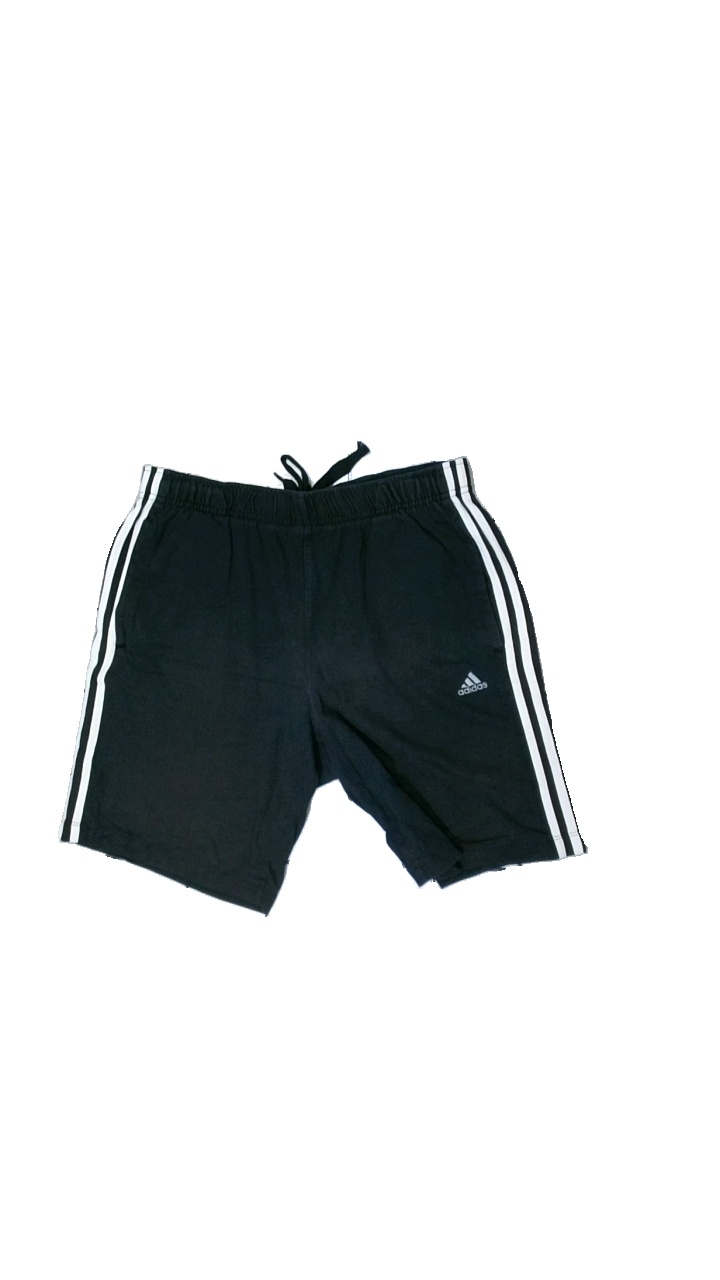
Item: Shorts (Men)
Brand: Adidas
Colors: Black, White
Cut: Regular
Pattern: Logo print
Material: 84% Cotton 16% Polyester
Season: All
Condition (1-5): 5
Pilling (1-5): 5
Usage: Export
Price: <50